Rock-climbing equipment

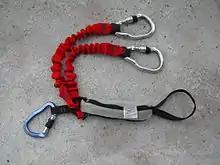
A lanyard for use on the via terrata

Lanyards (or "teather", or "via ferrata set") are much longer versions of quickdraws that attach from a harness to a rope (or other anchor points, such as a metal cable). The difference is that lanyards are much stronger than quickdraws and are capable of withstanding fall factors of 2 as found on via ferrata or on multi-pitch climbing routes. They are often made from materials that can absorb dynamic energy and often come with additional optional fall energy absorption devices, and lanyards that have had heavy falls often have to be discarded. Lanyards are also constructed to be sufficiently flexible to resist being twisted.